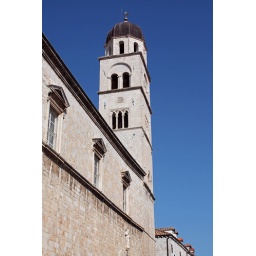
An afternoon walking the city wall in Dubrovnik